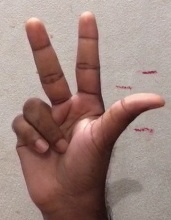
ASL sign: 3